Attempted exclusion of Egon Kisch from Australia

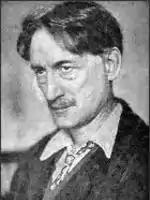
Henri Barbusse was the secretary of the International Movement Against War and Fascism in Amsterdam

Experiencing the deprivations of the Great Depression, 1934 Melbourne became the focus for an ideological conflict when both conservatives and socialists sought to use the centenary of the foundation of Melbourne to promote their different agendas.